Steve Evans (footballer, born 1962)

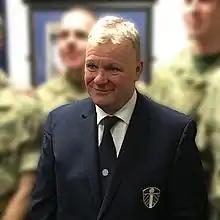
Evans as Leeds United manager in 2016

Stephen James Evans (born 30 October 1962) is a Scottish professional football manager and former player who was most recently the manager of EFL League One club Rotherham United.